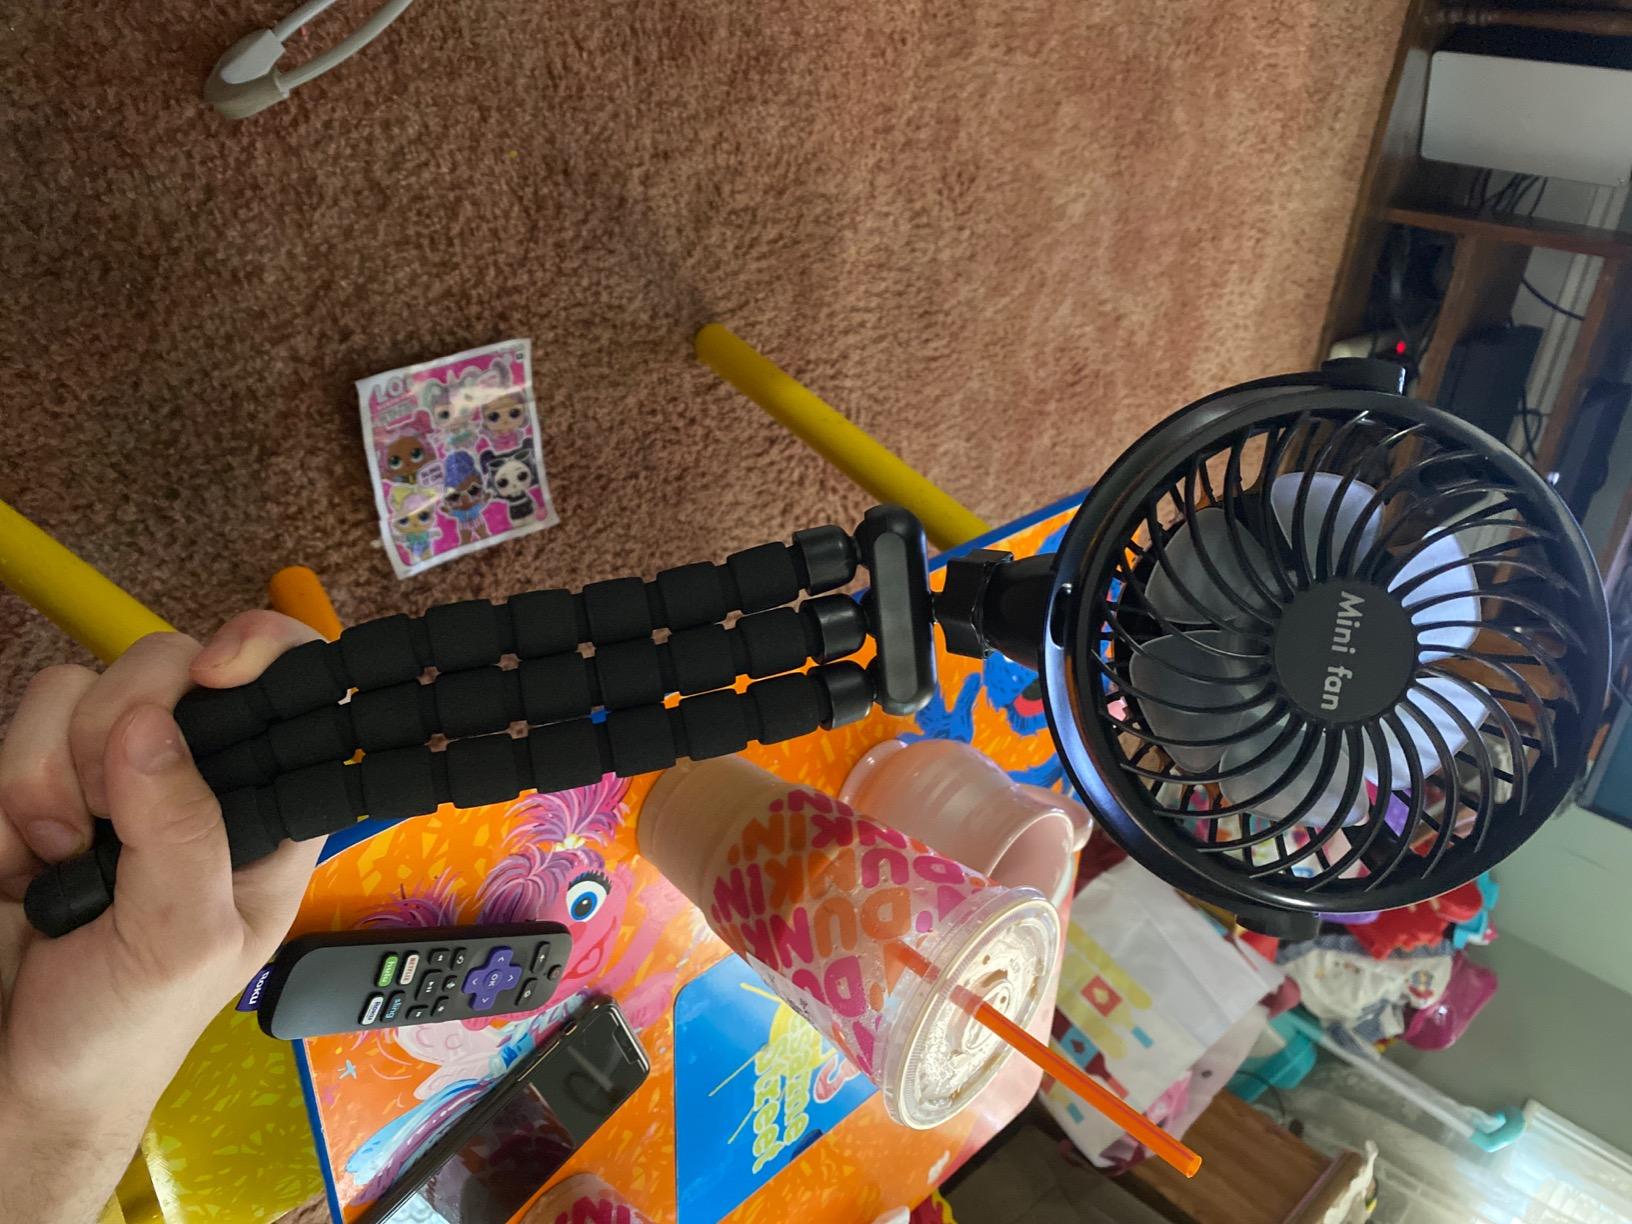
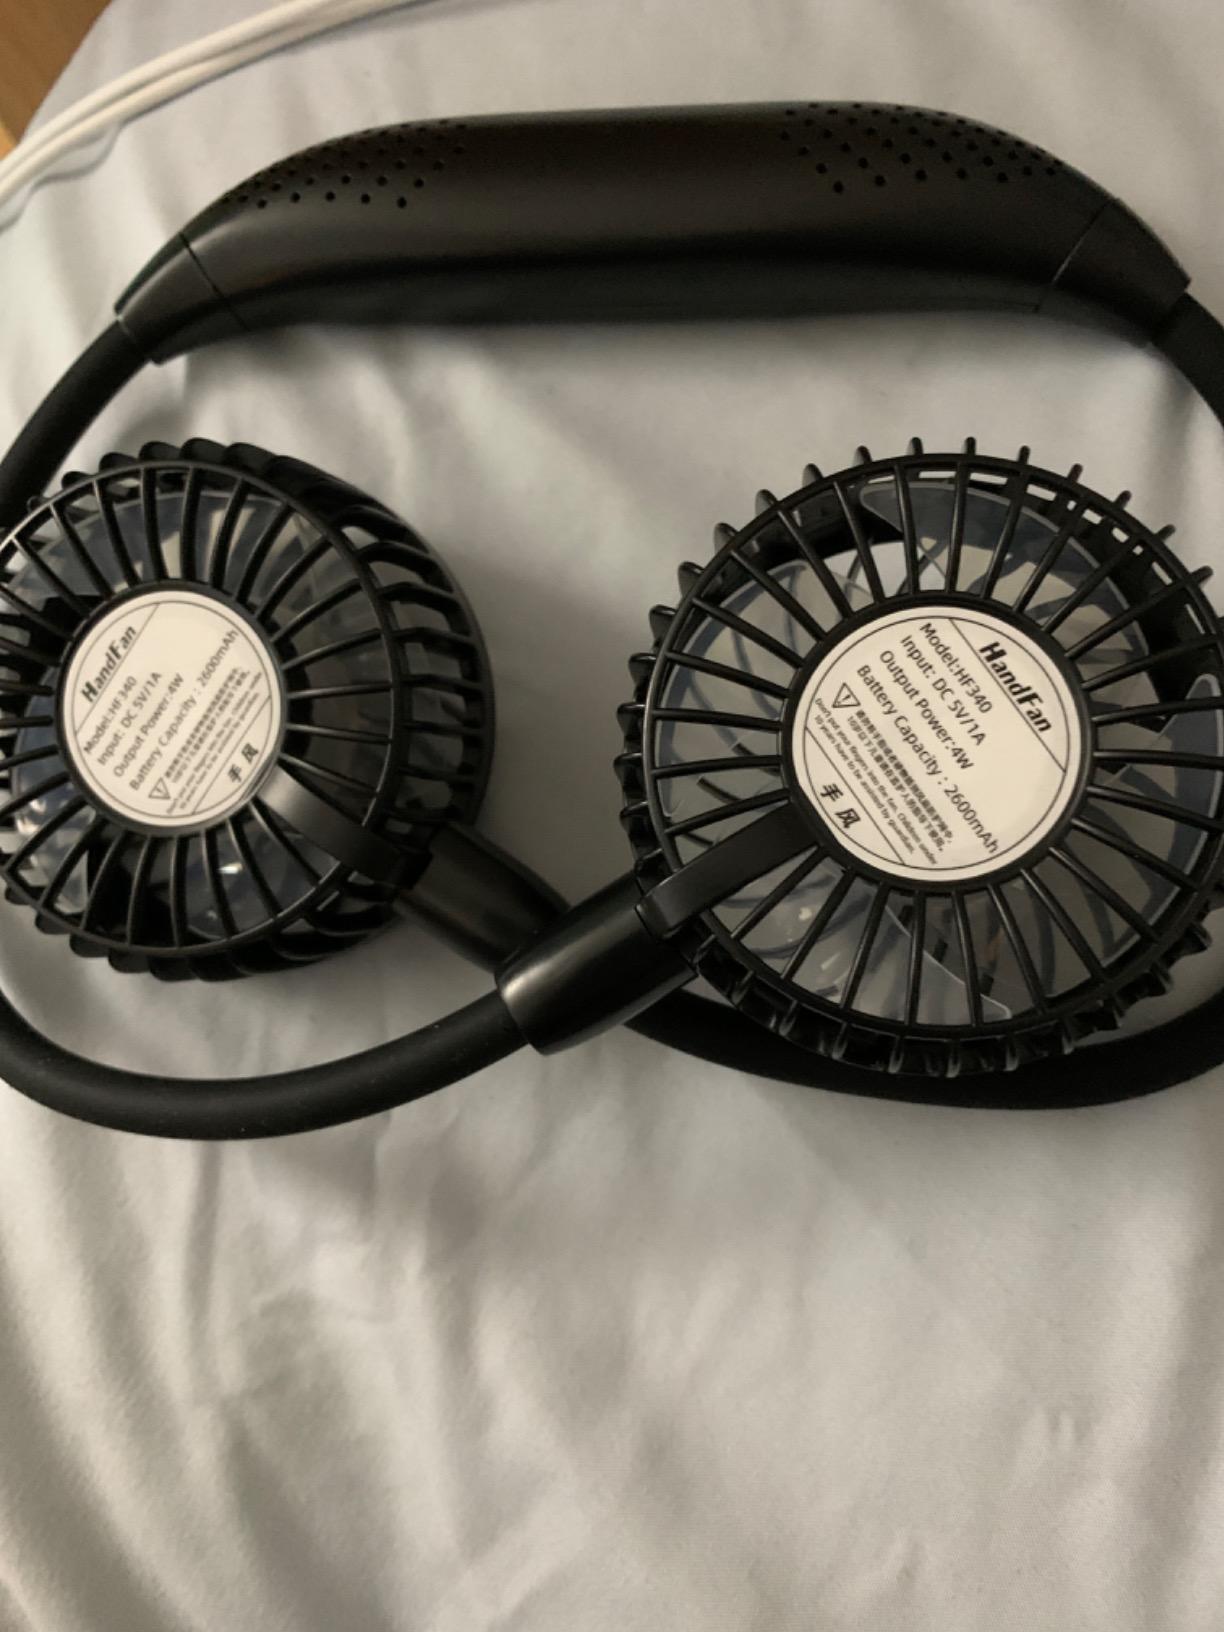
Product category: fan
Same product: no